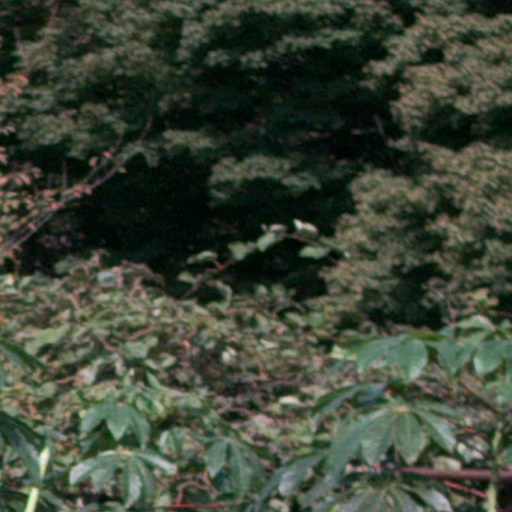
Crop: cassava